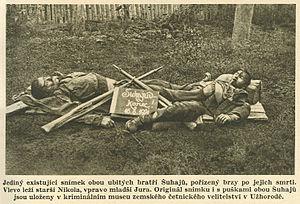
Pestrý týden était un magazine tchécoslovaque qui a paru pendant la Première République et la Deuxième République tchécoslovaques, puis le protectorat de Bohême-Moravie, soit de 1926 à 1945. Imprimé par Václav Neubert, il publia des photo-reporters tels que Karel Hájek, Václav Jírů ou Ladislav Sitenský. En moins de 20 ans d'existence, on lui doit 963 numéros.